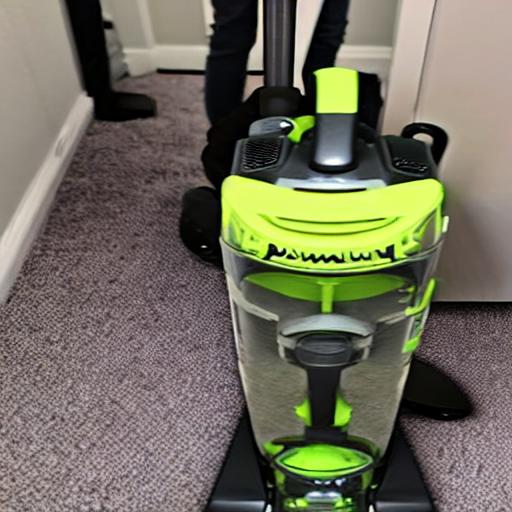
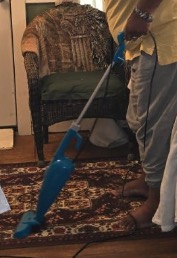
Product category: items_vacuum
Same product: no